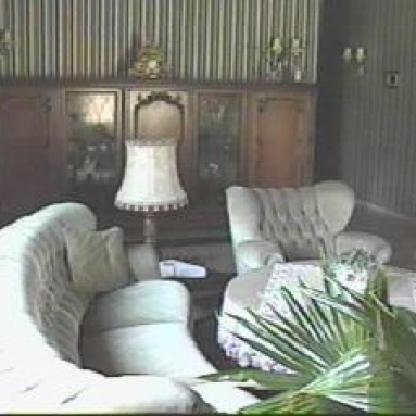
Scene: Indoor